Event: Typhoon Ruby
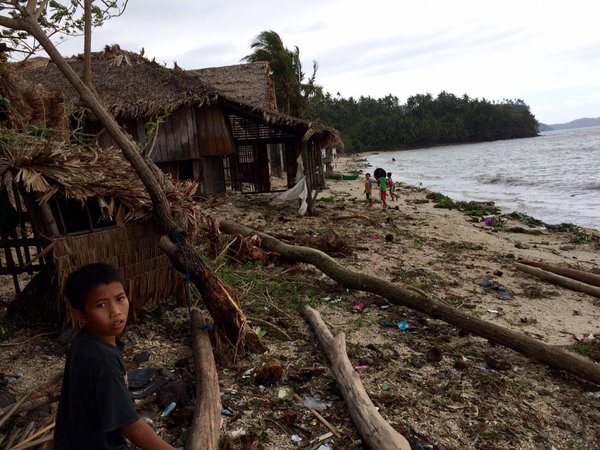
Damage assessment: damage